Peter Noble (music promoter)

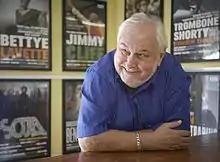
Peter Noble at the Bluesfest office in Byron Bay

Peter Bruce Noble is an Australian entrepreneur active in the music industry for almost 50 years. He is best known as the festival director of the annual Bluesfest Byron Bay, which has been running since 1990 & that he became a partner of in 1994. The 5-day festival is now held every Easter at the Tyagarah Tea Tree Farm, just north of Byron Bay, a New South Wales beachside town.